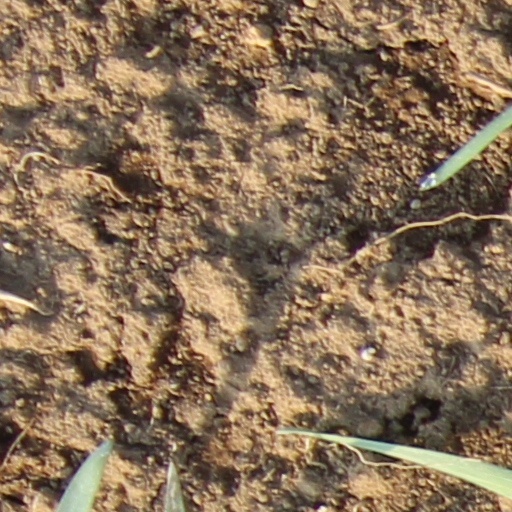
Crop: wheat